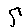
Label: 5